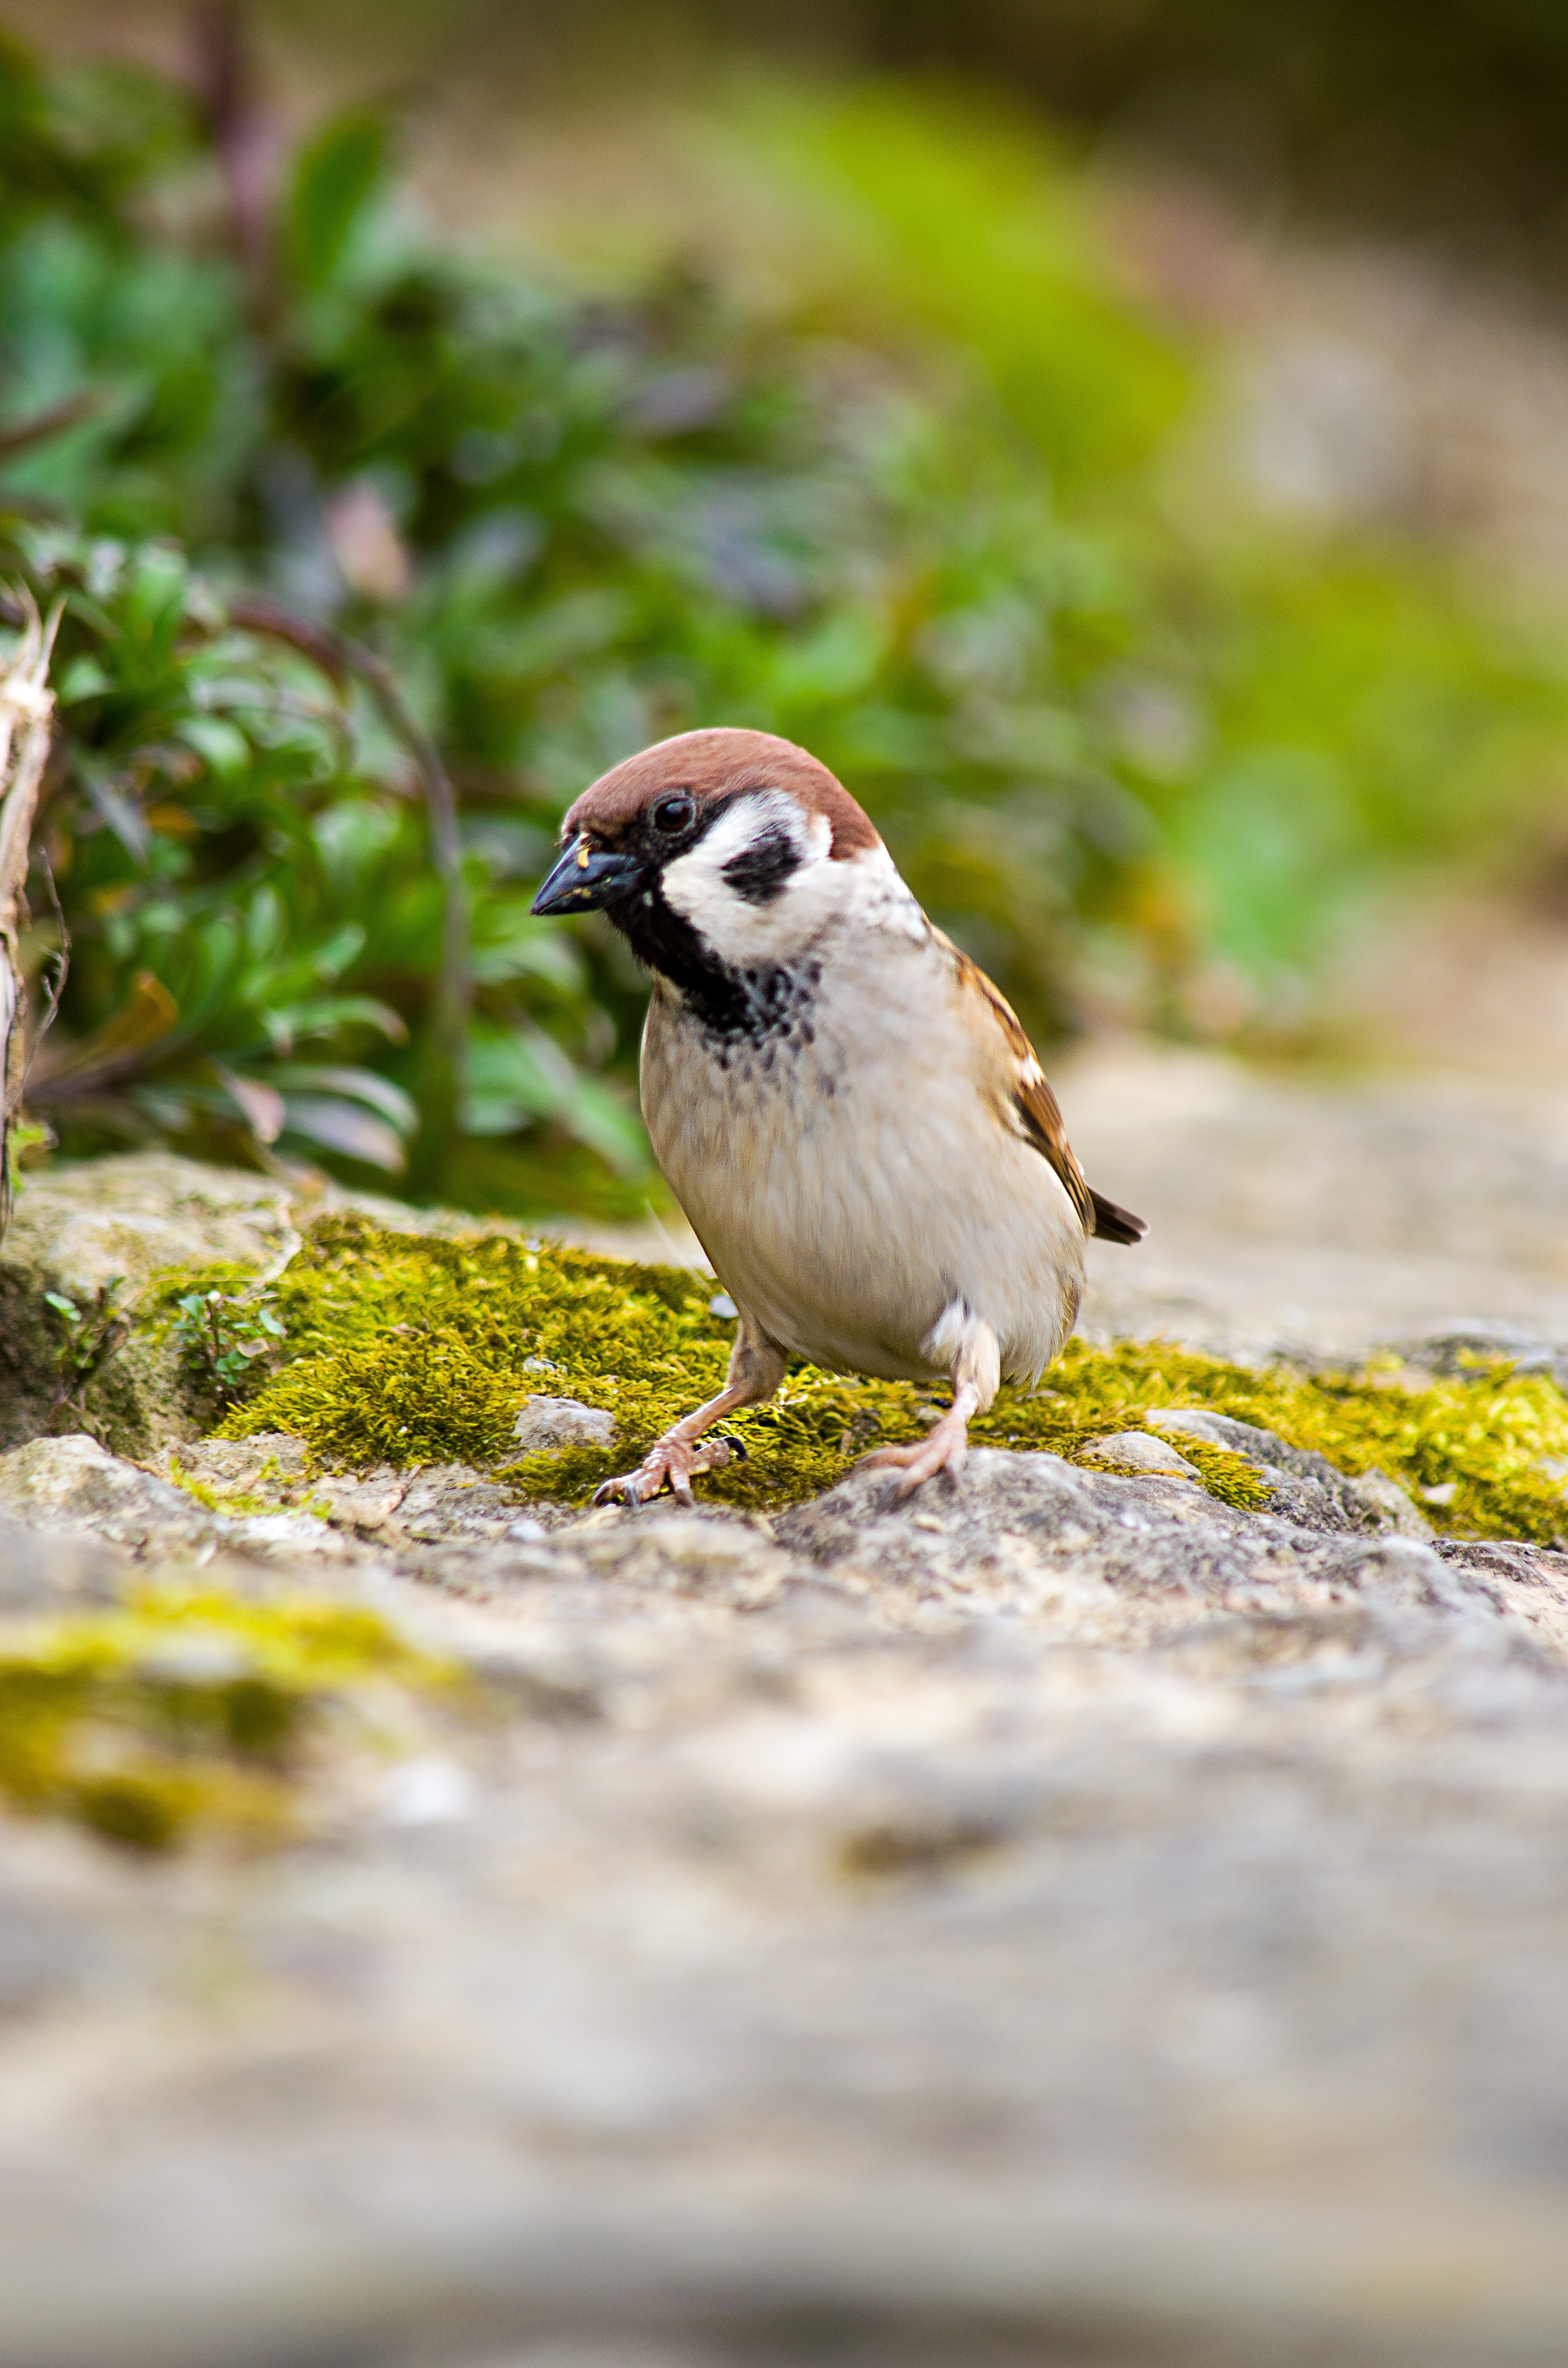
nature, branch, bird, wildlife, spring, beak, feather, fauna, songbird, vertebrate, sparrow, finch, house sparrow, perching bird